Rotten Calder

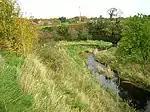
Bend on Calder Water at Langlands/Hurlawcrook

It begins as the Calder Water at its source at Ardochrig, and is joined by the Cleughearn, Lea and Drumloch Burns around Langlands Moss which drain from the Eldrig Hills. This river has also been titled the 'West' or 'South Calder Water', although the latter title is shared by another river in Motherwell. Upon being joined by the Rotten Burn to the south-east of East Kilbride, the river becomes the Rotten Calder Water. 'Water' is a term used in Scotland to denote a small river.